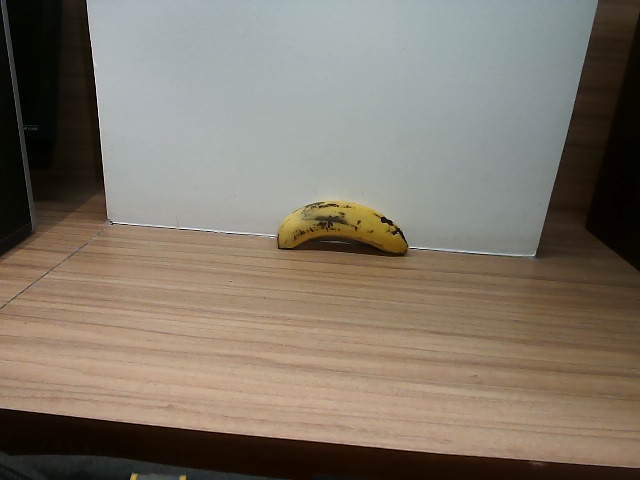
Label: Ripe_Banana